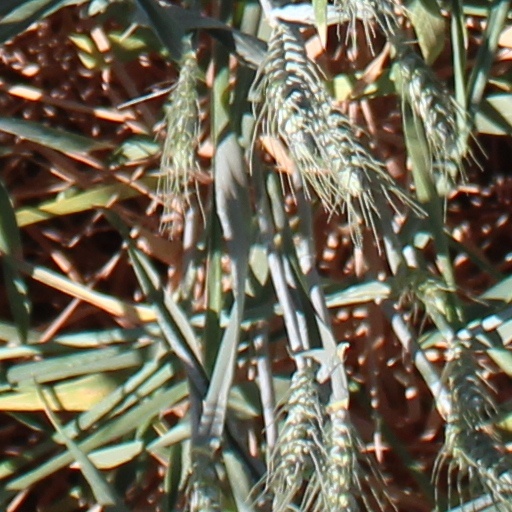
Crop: wheat